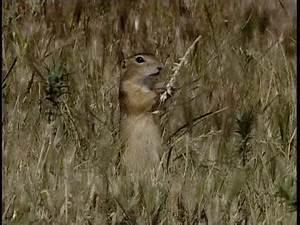
squirrel